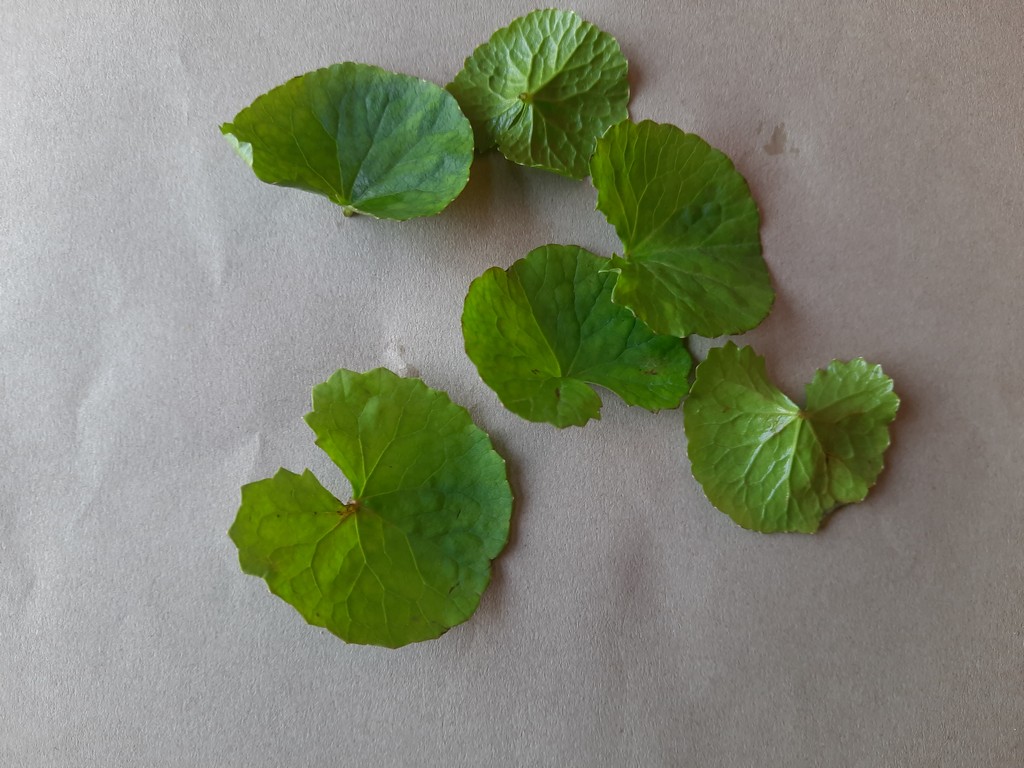
Label: Healthy